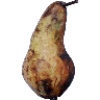
Label: Pear Abate 1